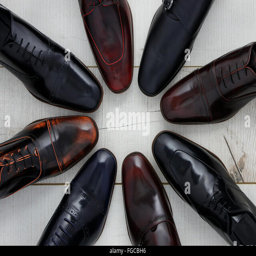
leather shoes for men placed on a wooden surface